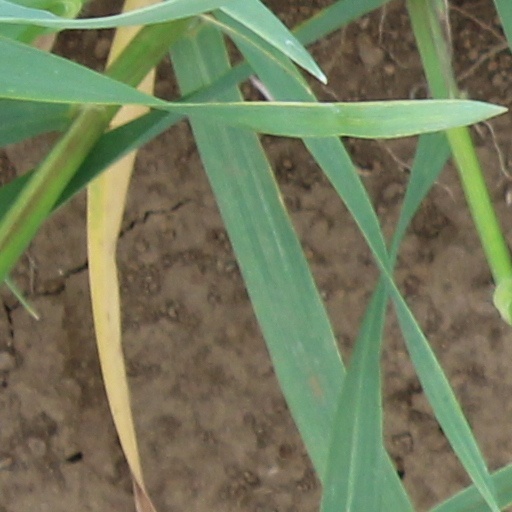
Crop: wheat